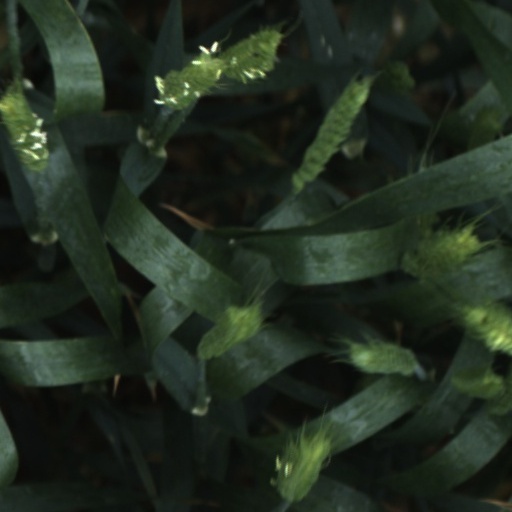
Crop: wheat